Castlegar, British Columbia

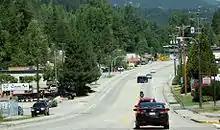
Columbia Avenue

In the 2021 Census of Population conducted by Statistics Canada, Castlegar had a population of 8,338 living in 3,549 of its 3,702 total private dwellings, a change of from its 2016 population of 8,039. With a land area of , it had a population density of in 2021.